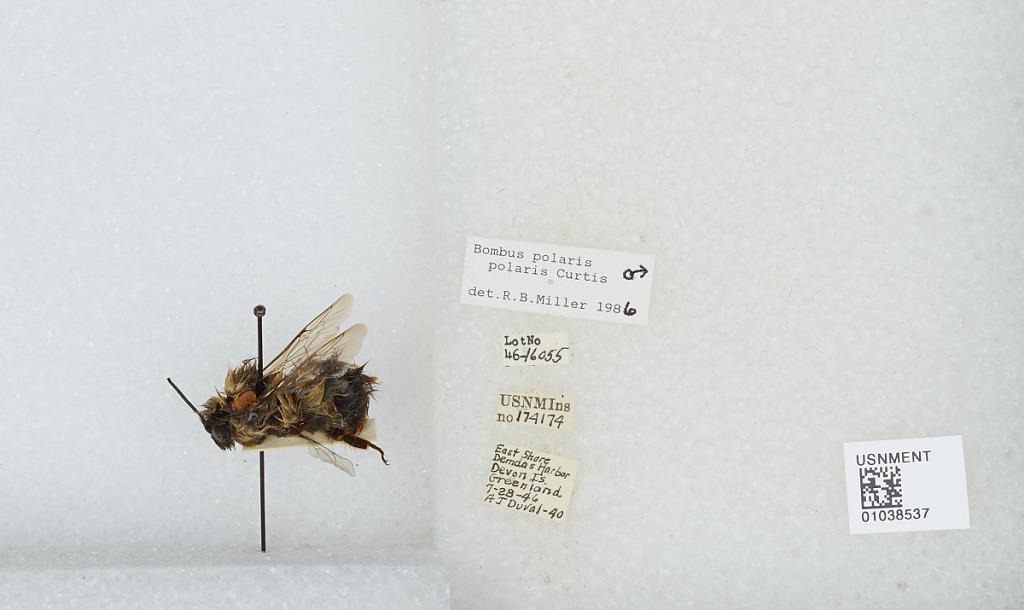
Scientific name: Bombus (Alpinobombus) polaris Curtis
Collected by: A. Duval
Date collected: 1946-7-28
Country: Greenland
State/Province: Nunavut
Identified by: Miller, R. B.